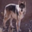
Label: wolf